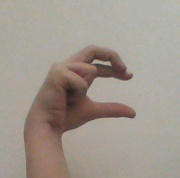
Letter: thal